Geralt of Rivia

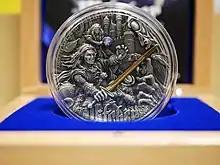
Geralt of Rivia depicted on a collector coin

In 2018, one of the city squares in Sapkowski's hometown of Łódź was named in honour of Geralt of Rivia to celebrate the author's 70th birthday.